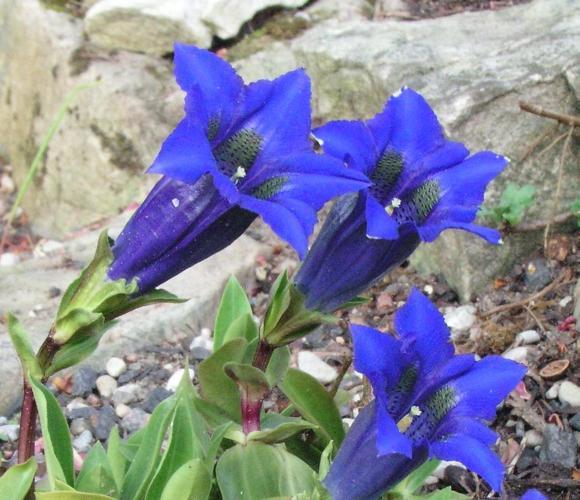
Label: stemless gentian